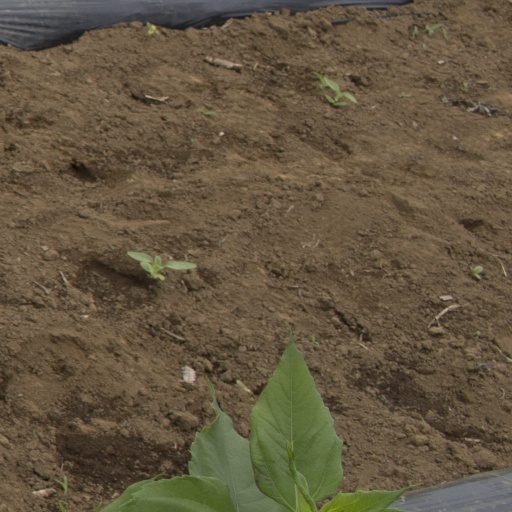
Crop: Jerusalem artichoke